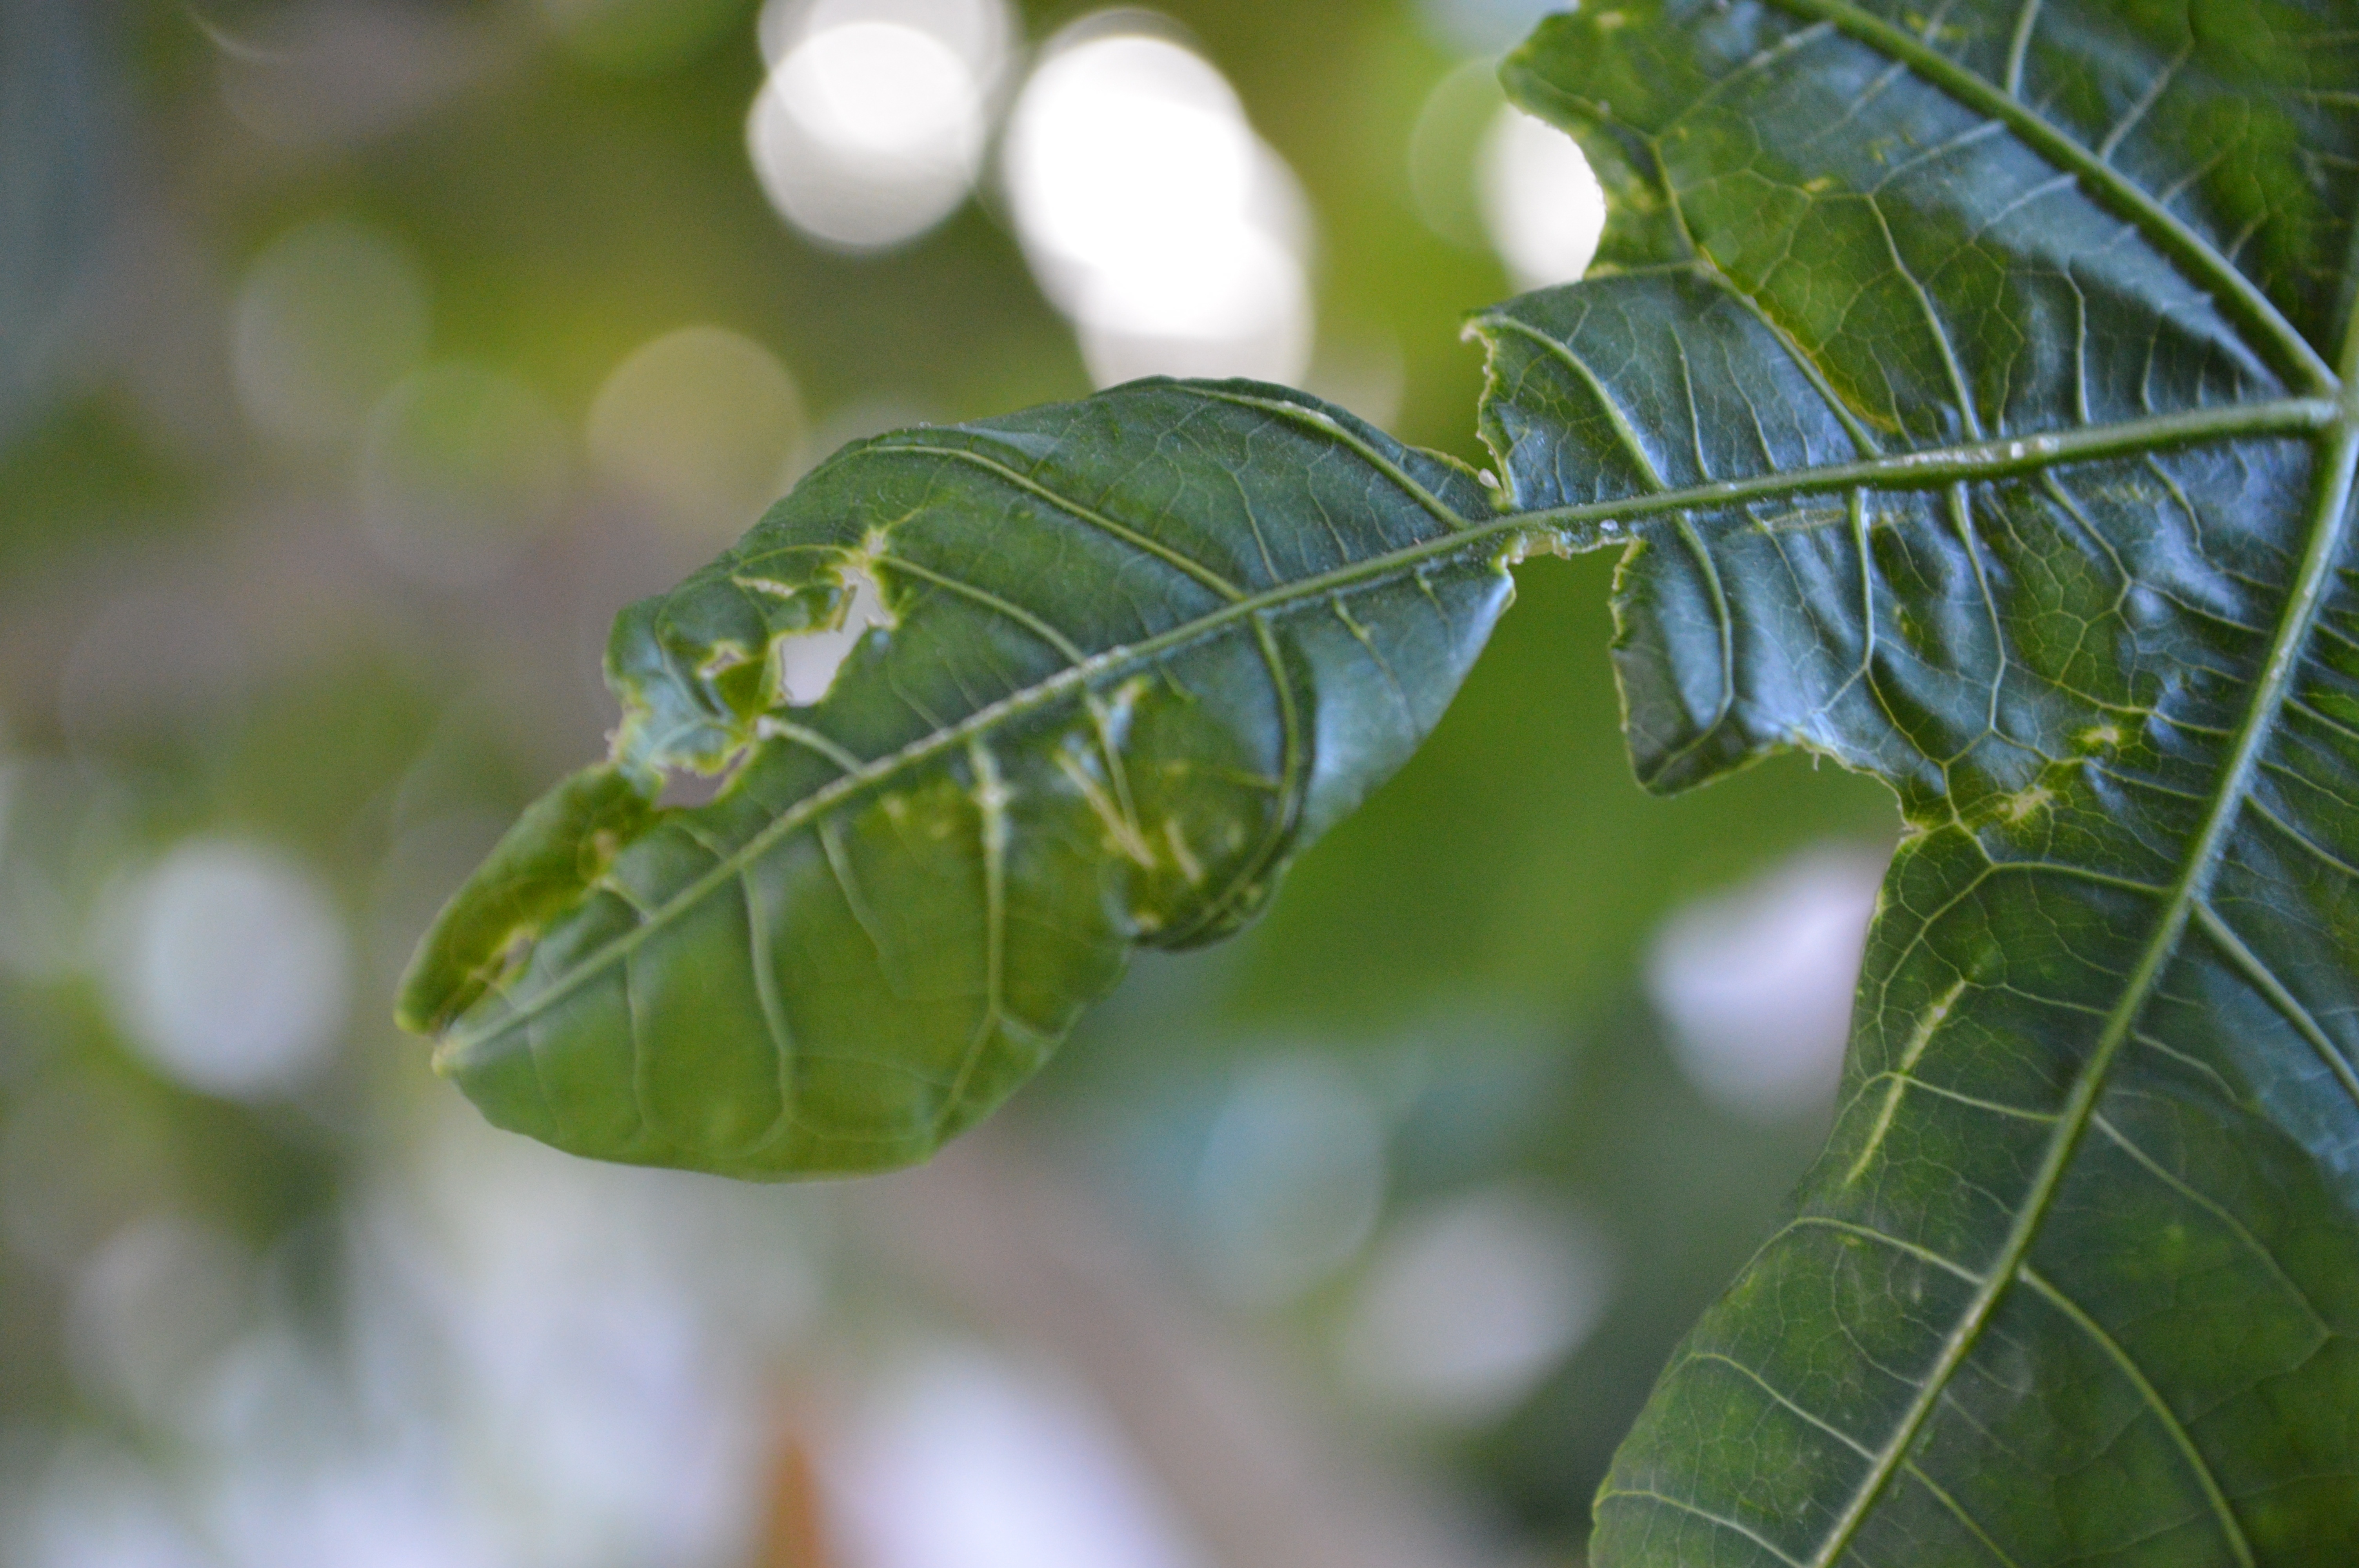
tree, nature, branch, plant, leaf, flower, food, green, produce, botany, flora, close up, rainforest, deciduous, macro photography, flowering plant, plant stem, land plant